Clinton Hart Merriam

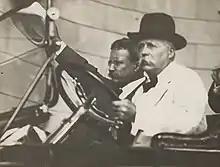
Merriam with Theodore Roosevelt in 1914

After college he began a brief career in medicine, but in 1883 his early fascination with the study of mammal species was revived, and he became one of the founding members of the American Ornithologists' Union in 1883, where he continued his studies on different species of mammals. The first term he coined was "Atophyrax bendirii" in 1884. With his growing reputation in the natural science sphere, he became close friends with future president Theodore Roosevelt (after whom he named the Roosevelt elk) and, at the age of 30, was asked to take charge of the newly established section of ornithology in the Entomological Division of the United States Department of Agriculture in 1885. This later became known as the Bureau of Biological Survey in 1905. Heading the Bureau for 25 years, he became a nationally known figure and improved the scientific understanding of the birds and mammals of the United States.